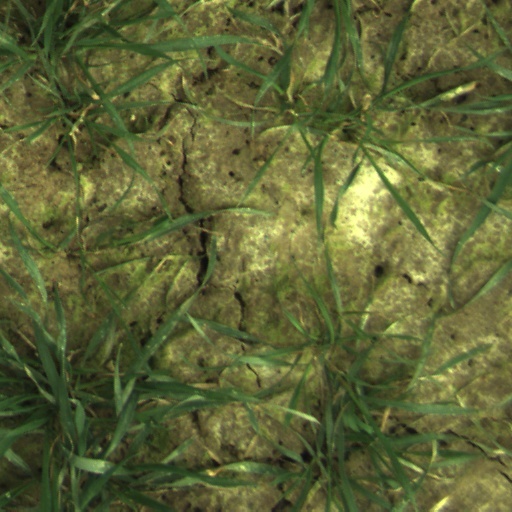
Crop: wheat